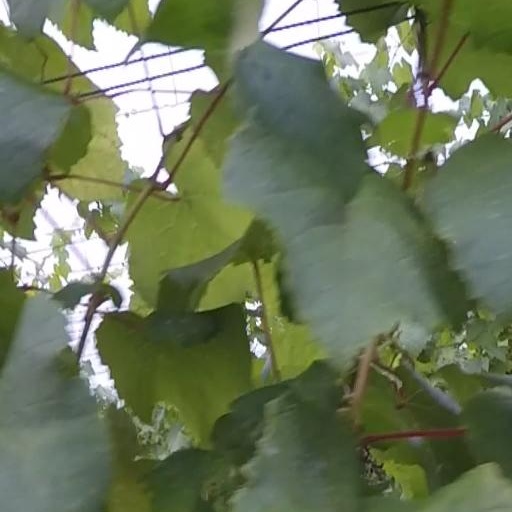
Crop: grape